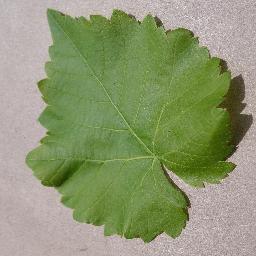
Label: Grape___healthy